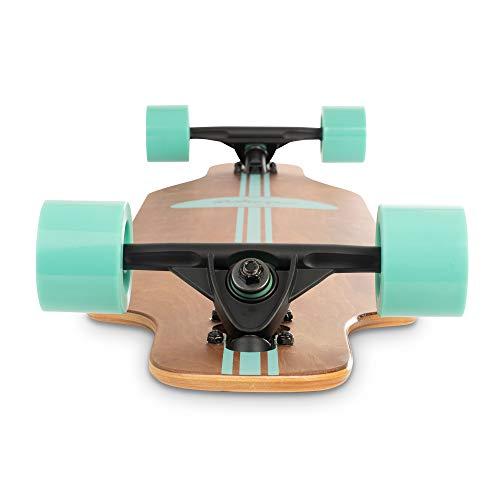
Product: Retrospec Rift Drop-Through Longboard Skateboard Complete
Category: Sports & Outdoors | Outdoor Recreation | Skates, Skateboards & Scooters | Skateboarding | Standard Skateboards & Longboards | Longboards
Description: Classic retro-surf-style longboard for commuting, cruising, carving, and downhill riding.
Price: Total price:
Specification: Item Weight:         2.2 pounds    |Shipping Weight: 8.7 pounds (View shipping rates and policies)|ASIN: B07NXWJ85G|Item model number: 3349|    #2    in Longboards Skateboard